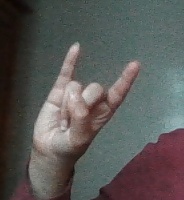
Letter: la